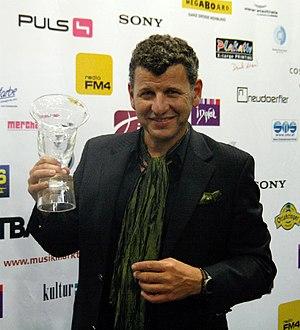
Semino Rossi est un chanteur italo-argentin, faisant carrière en Autriche.